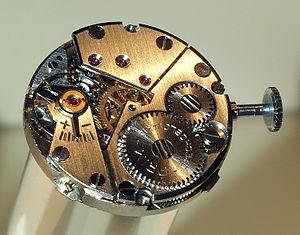
Lip est une manufacture horlogère française fondée en 1867 qui est originaire de Besançon. Elle a possédé ses derniers ateliers dans la zone industrielle de Palente avant sa liquidation judiciaire en 1977.